Robin Maugham

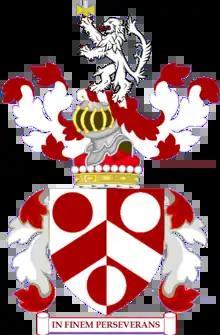
Lord Maugham's achievement of arms, depicted at Lincoln's Inn and the Palace of Westminster

In the last five years of his life, with the impact of the new movement of working class realism, his popularity began to diminish and his health deteriorated. Maugham died in Brighton in 1981, aged 64. He died from a pulmonary embolism, compounded by long-standing diabetes mellitus, although an official cause of death was difficult to obtain as his body was apparently lost for forty-eight hours after his death. He is buried in Hartfield, Sussex, next to his parents.